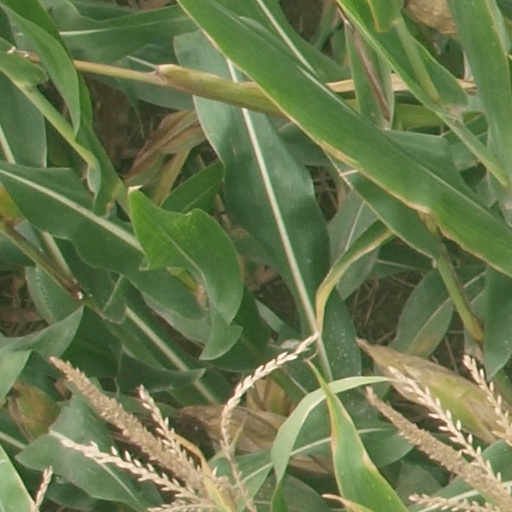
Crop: maize; corn